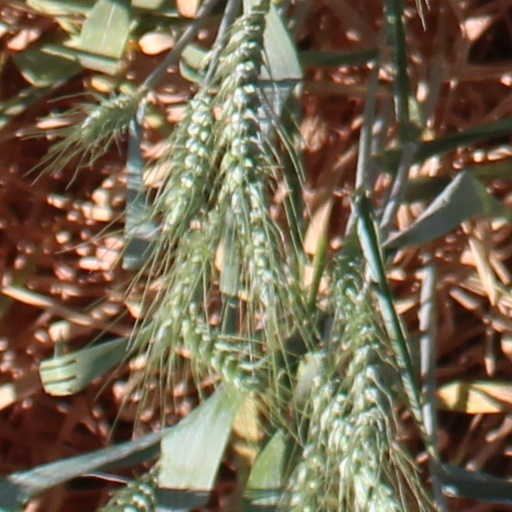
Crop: wheat